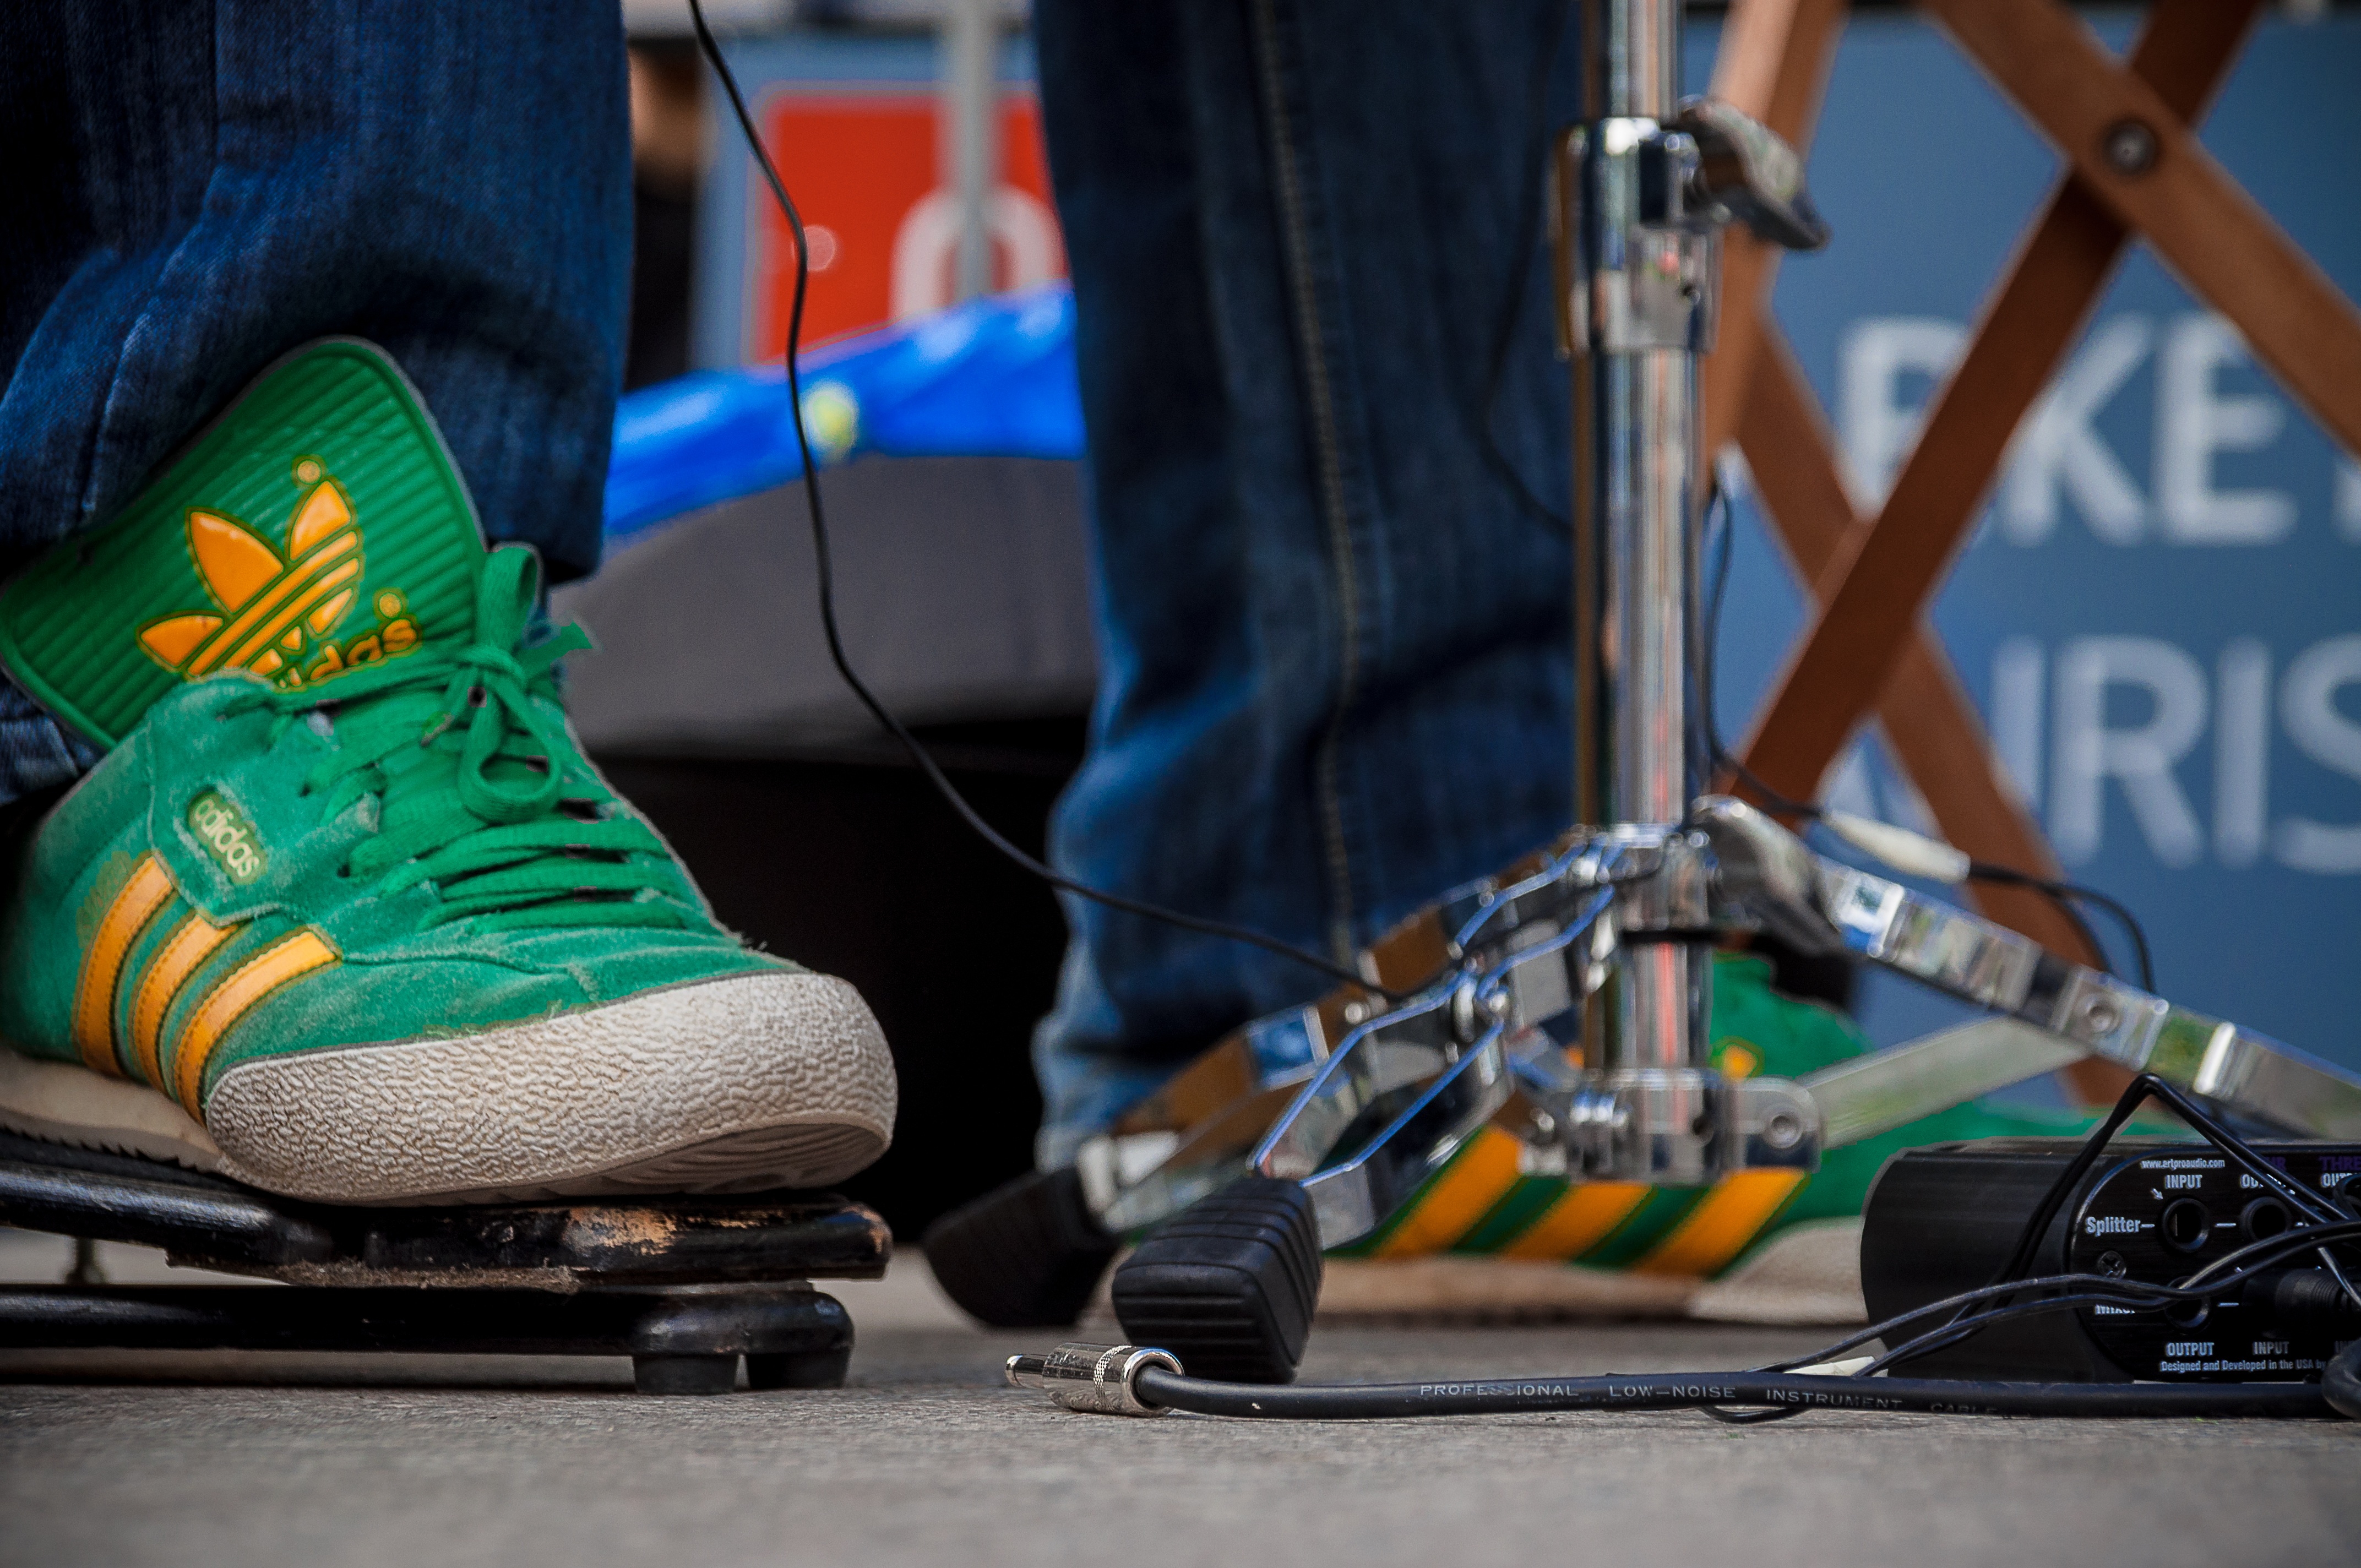
bicycle, vehicle, sports equipment, footwear